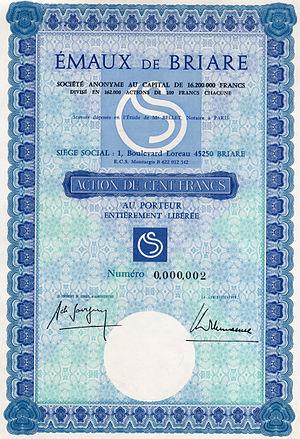
Action de la SA émaux de Briare. Cotée sur la bourse de Paris
Les Émaux de Briare sont une marque française de mosaïque basée à Briare dans le département du Loiret en région Centre-Val de Loire. Elle est issue du rachat de la Faïencerie de Briare, créée en 1837, par Bapterosses et Cie, une société spécialisée dans la fabrique de boutons dits de porcelaine fondée à Paris en 1845.